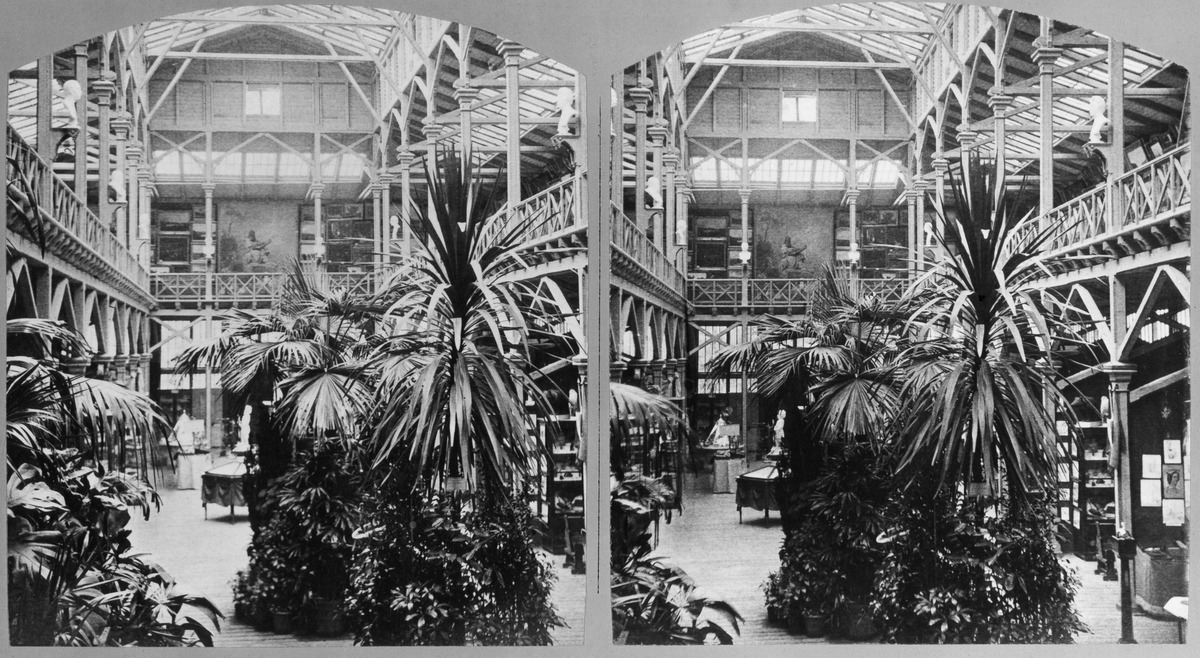
Suomen ensimmäinen yleinen teollisuusnäyttely vuonna 1876 Kaivopuistossa
sisällön kuvaus: Suomen ensimmäinen yleinen teollisuusnäyttely vuonna 1876 Kaivopuistossa.Taidenäyttelyosasto. Parvella mm. maalaus Robert Wilhelm Ekman: "Väinämöisen soitto", 1858/1859. mustavalkoinen
Kuvaaja: Riis, Charles, valokuvaaja
Ajankohta: kuvausaika 1876
Paikka: Suomi, Uusimaa, Helsinki, Ullanlinna Helsinki, Kaivopuisto
Aiheet: messut, näyttelyt, somisteet, koristelu, kasvit, maalaukset, veistokset, muotokuvat